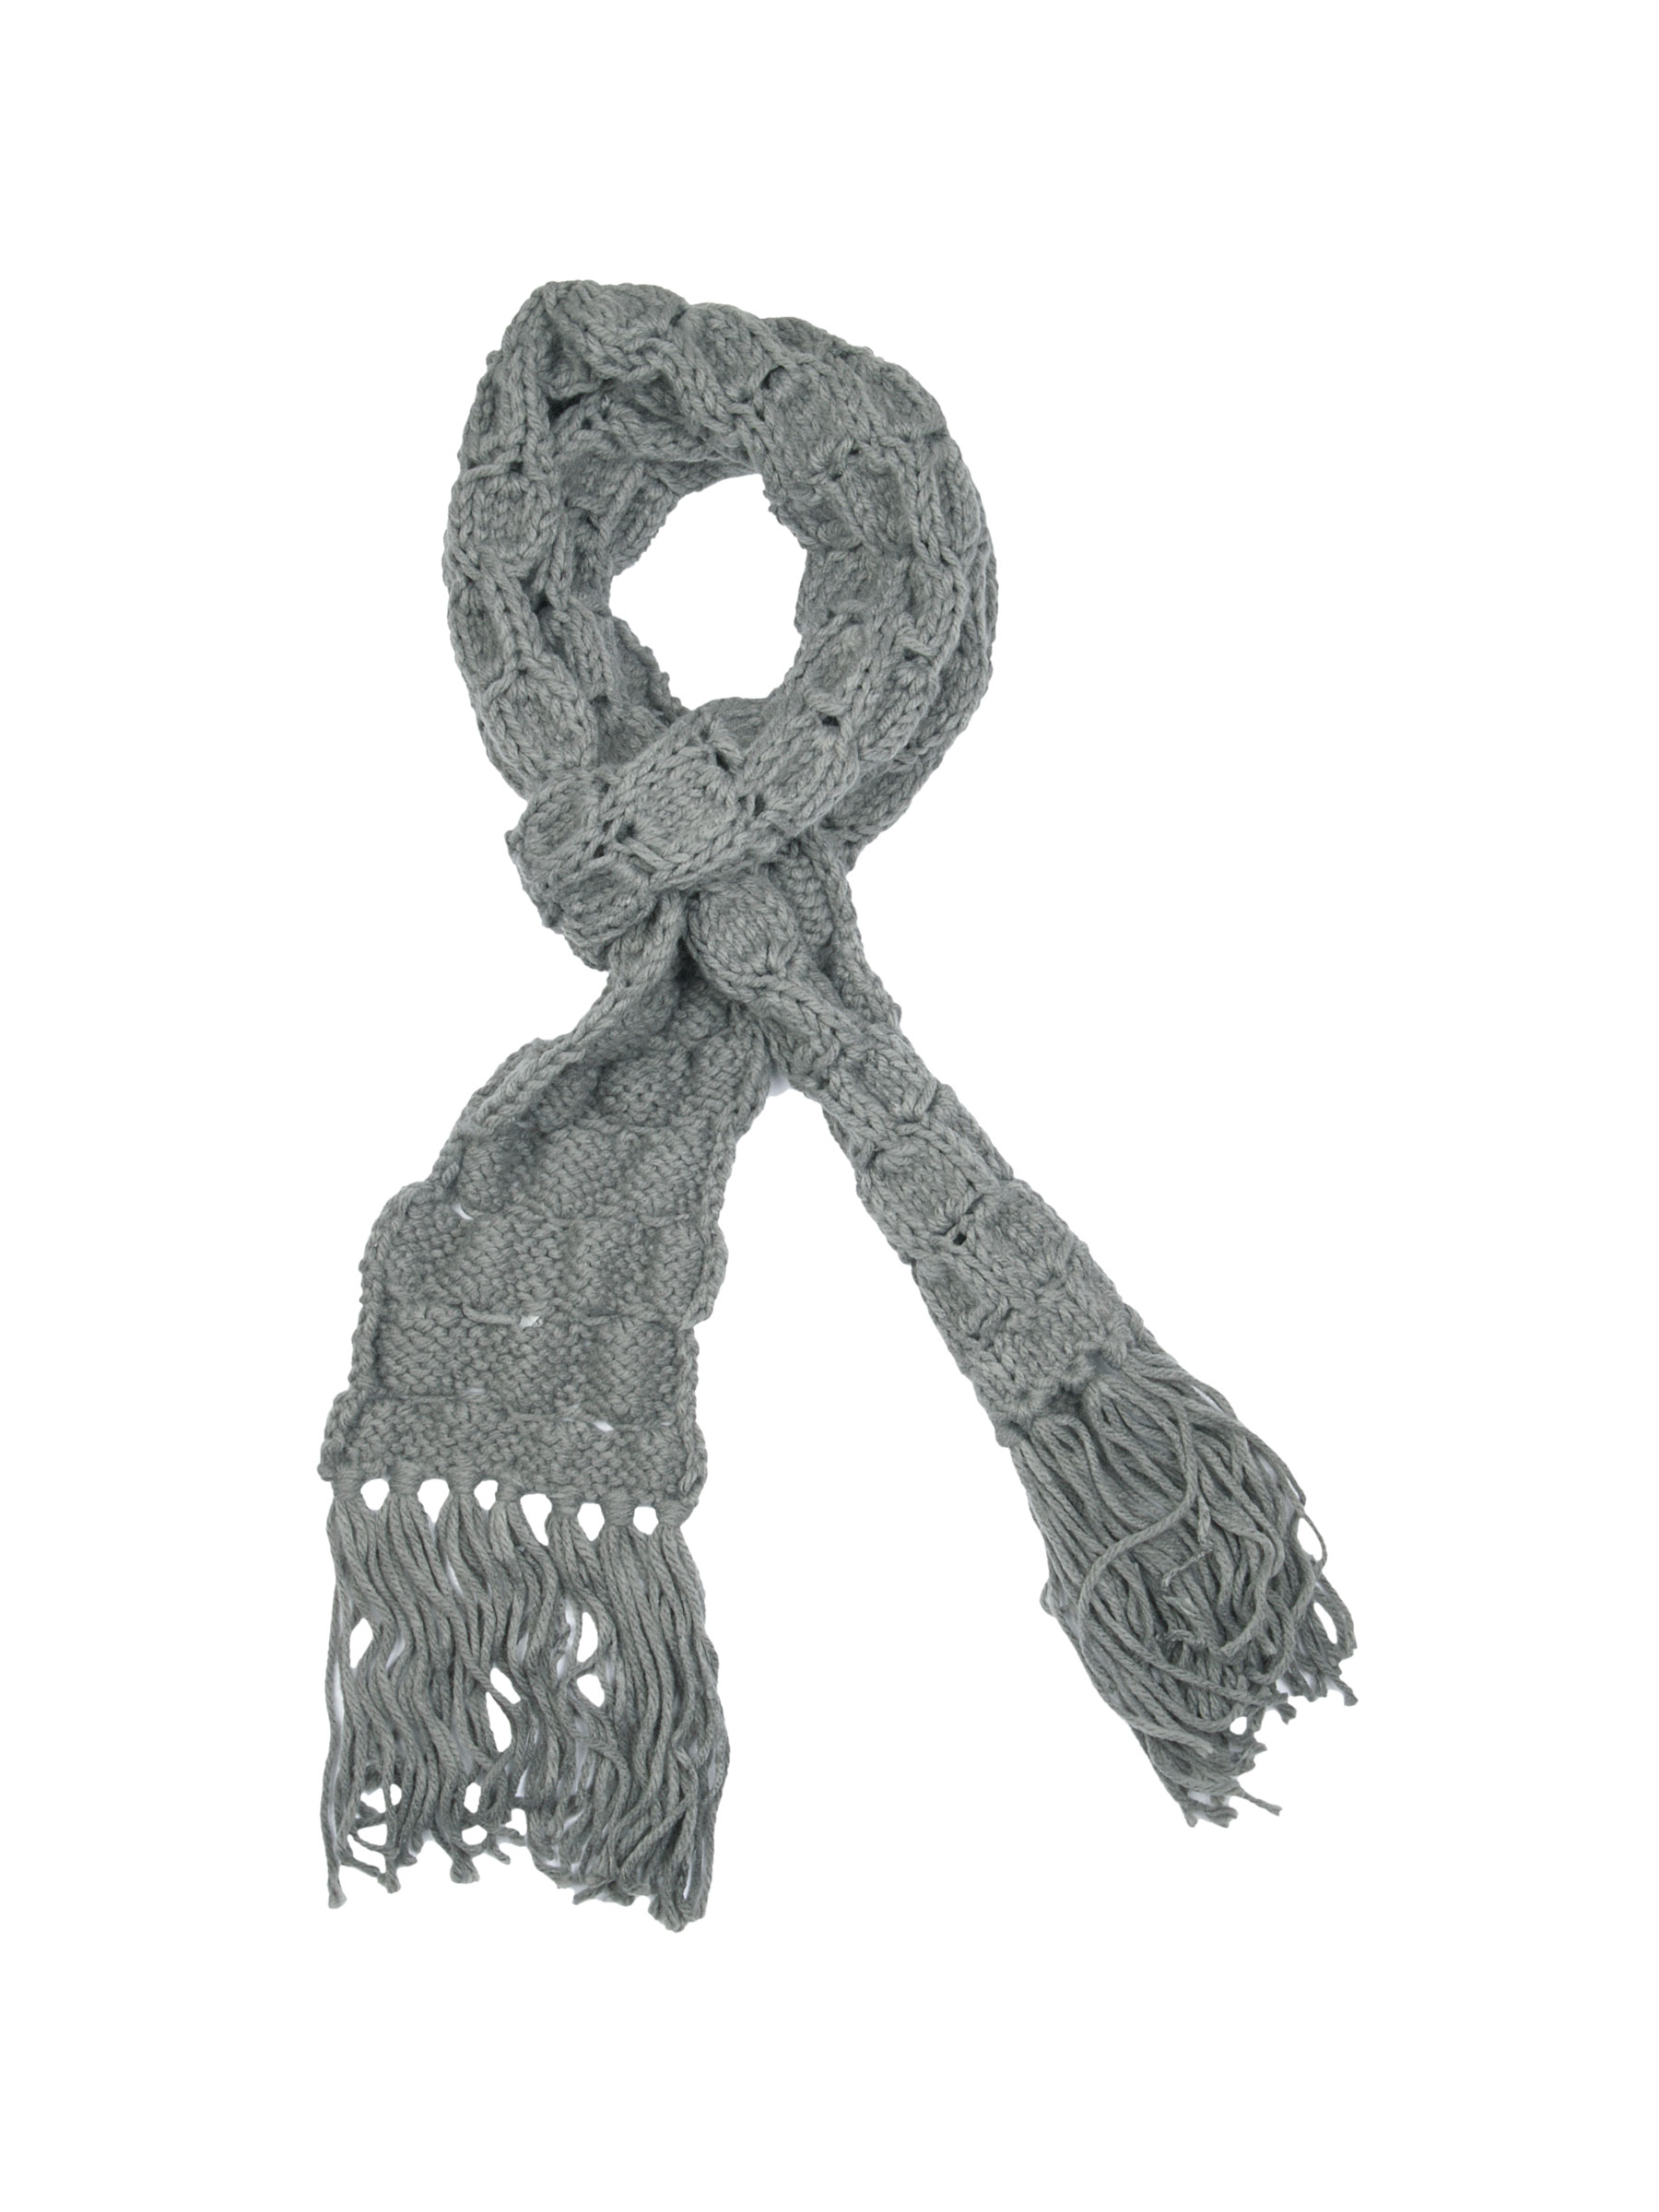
United Colors Of Benetton Women Grey Muffler
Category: Accessories / Mufflers / Mufflers
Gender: Women
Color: Grey
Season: Fall 2011
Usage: Casual